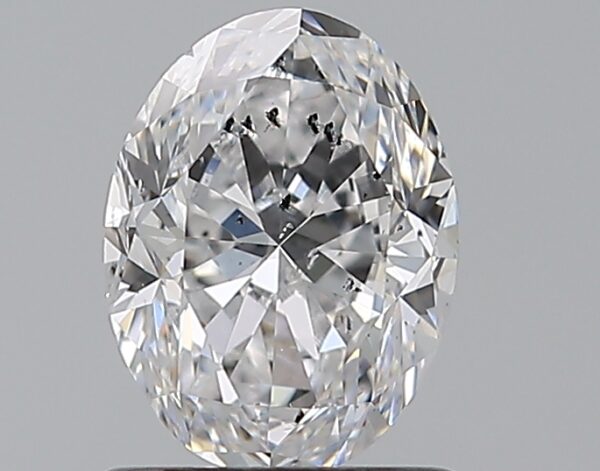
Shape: oval
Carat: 1.01
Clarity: SI2
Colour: D
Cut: GD
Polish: EX
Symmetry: VG
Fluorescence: N
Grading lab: GIA
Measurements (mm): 7.21 x 5.47 x 3.67